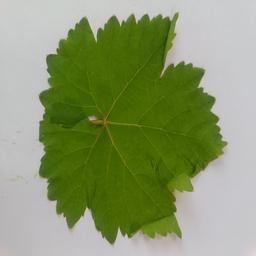
Label: Healthy Leaves